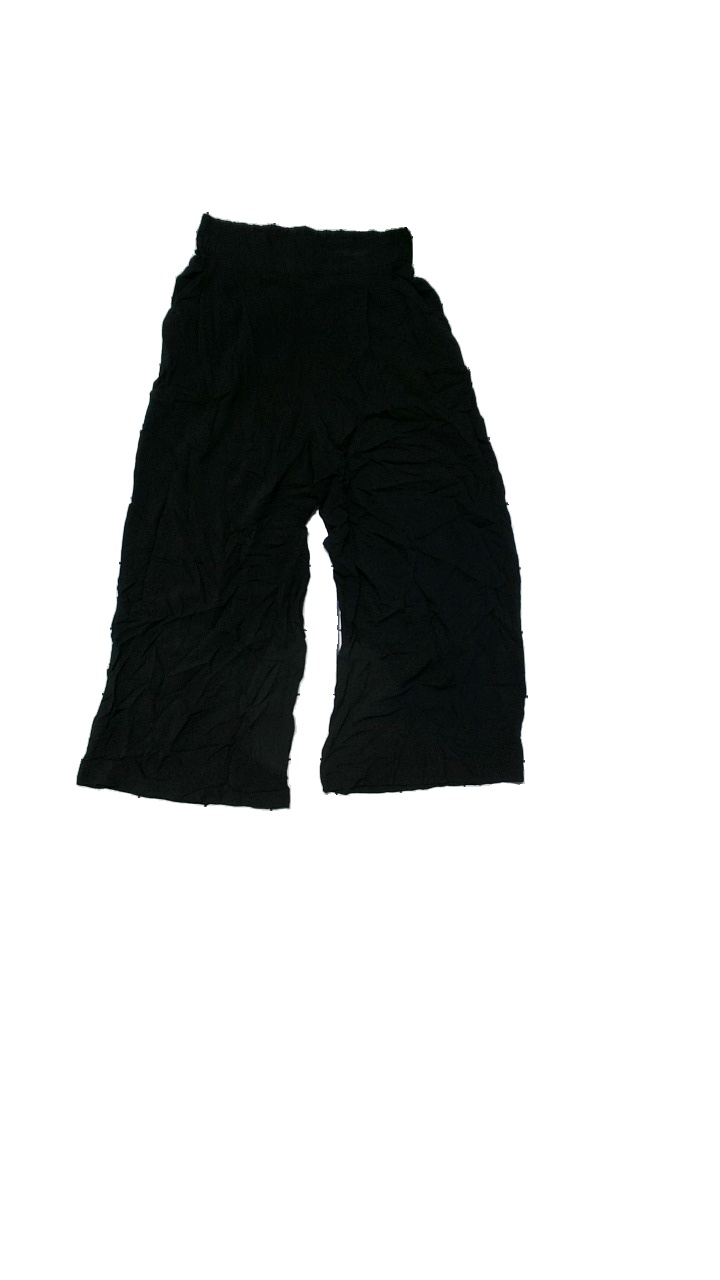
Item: Trousers (Ladies)
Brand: H&m
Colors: Black
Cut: Regular, Loose
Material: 100% viscose
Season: All
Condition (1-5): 4
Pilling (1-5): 2
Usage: Reuse
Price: <50